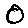
Label: 0